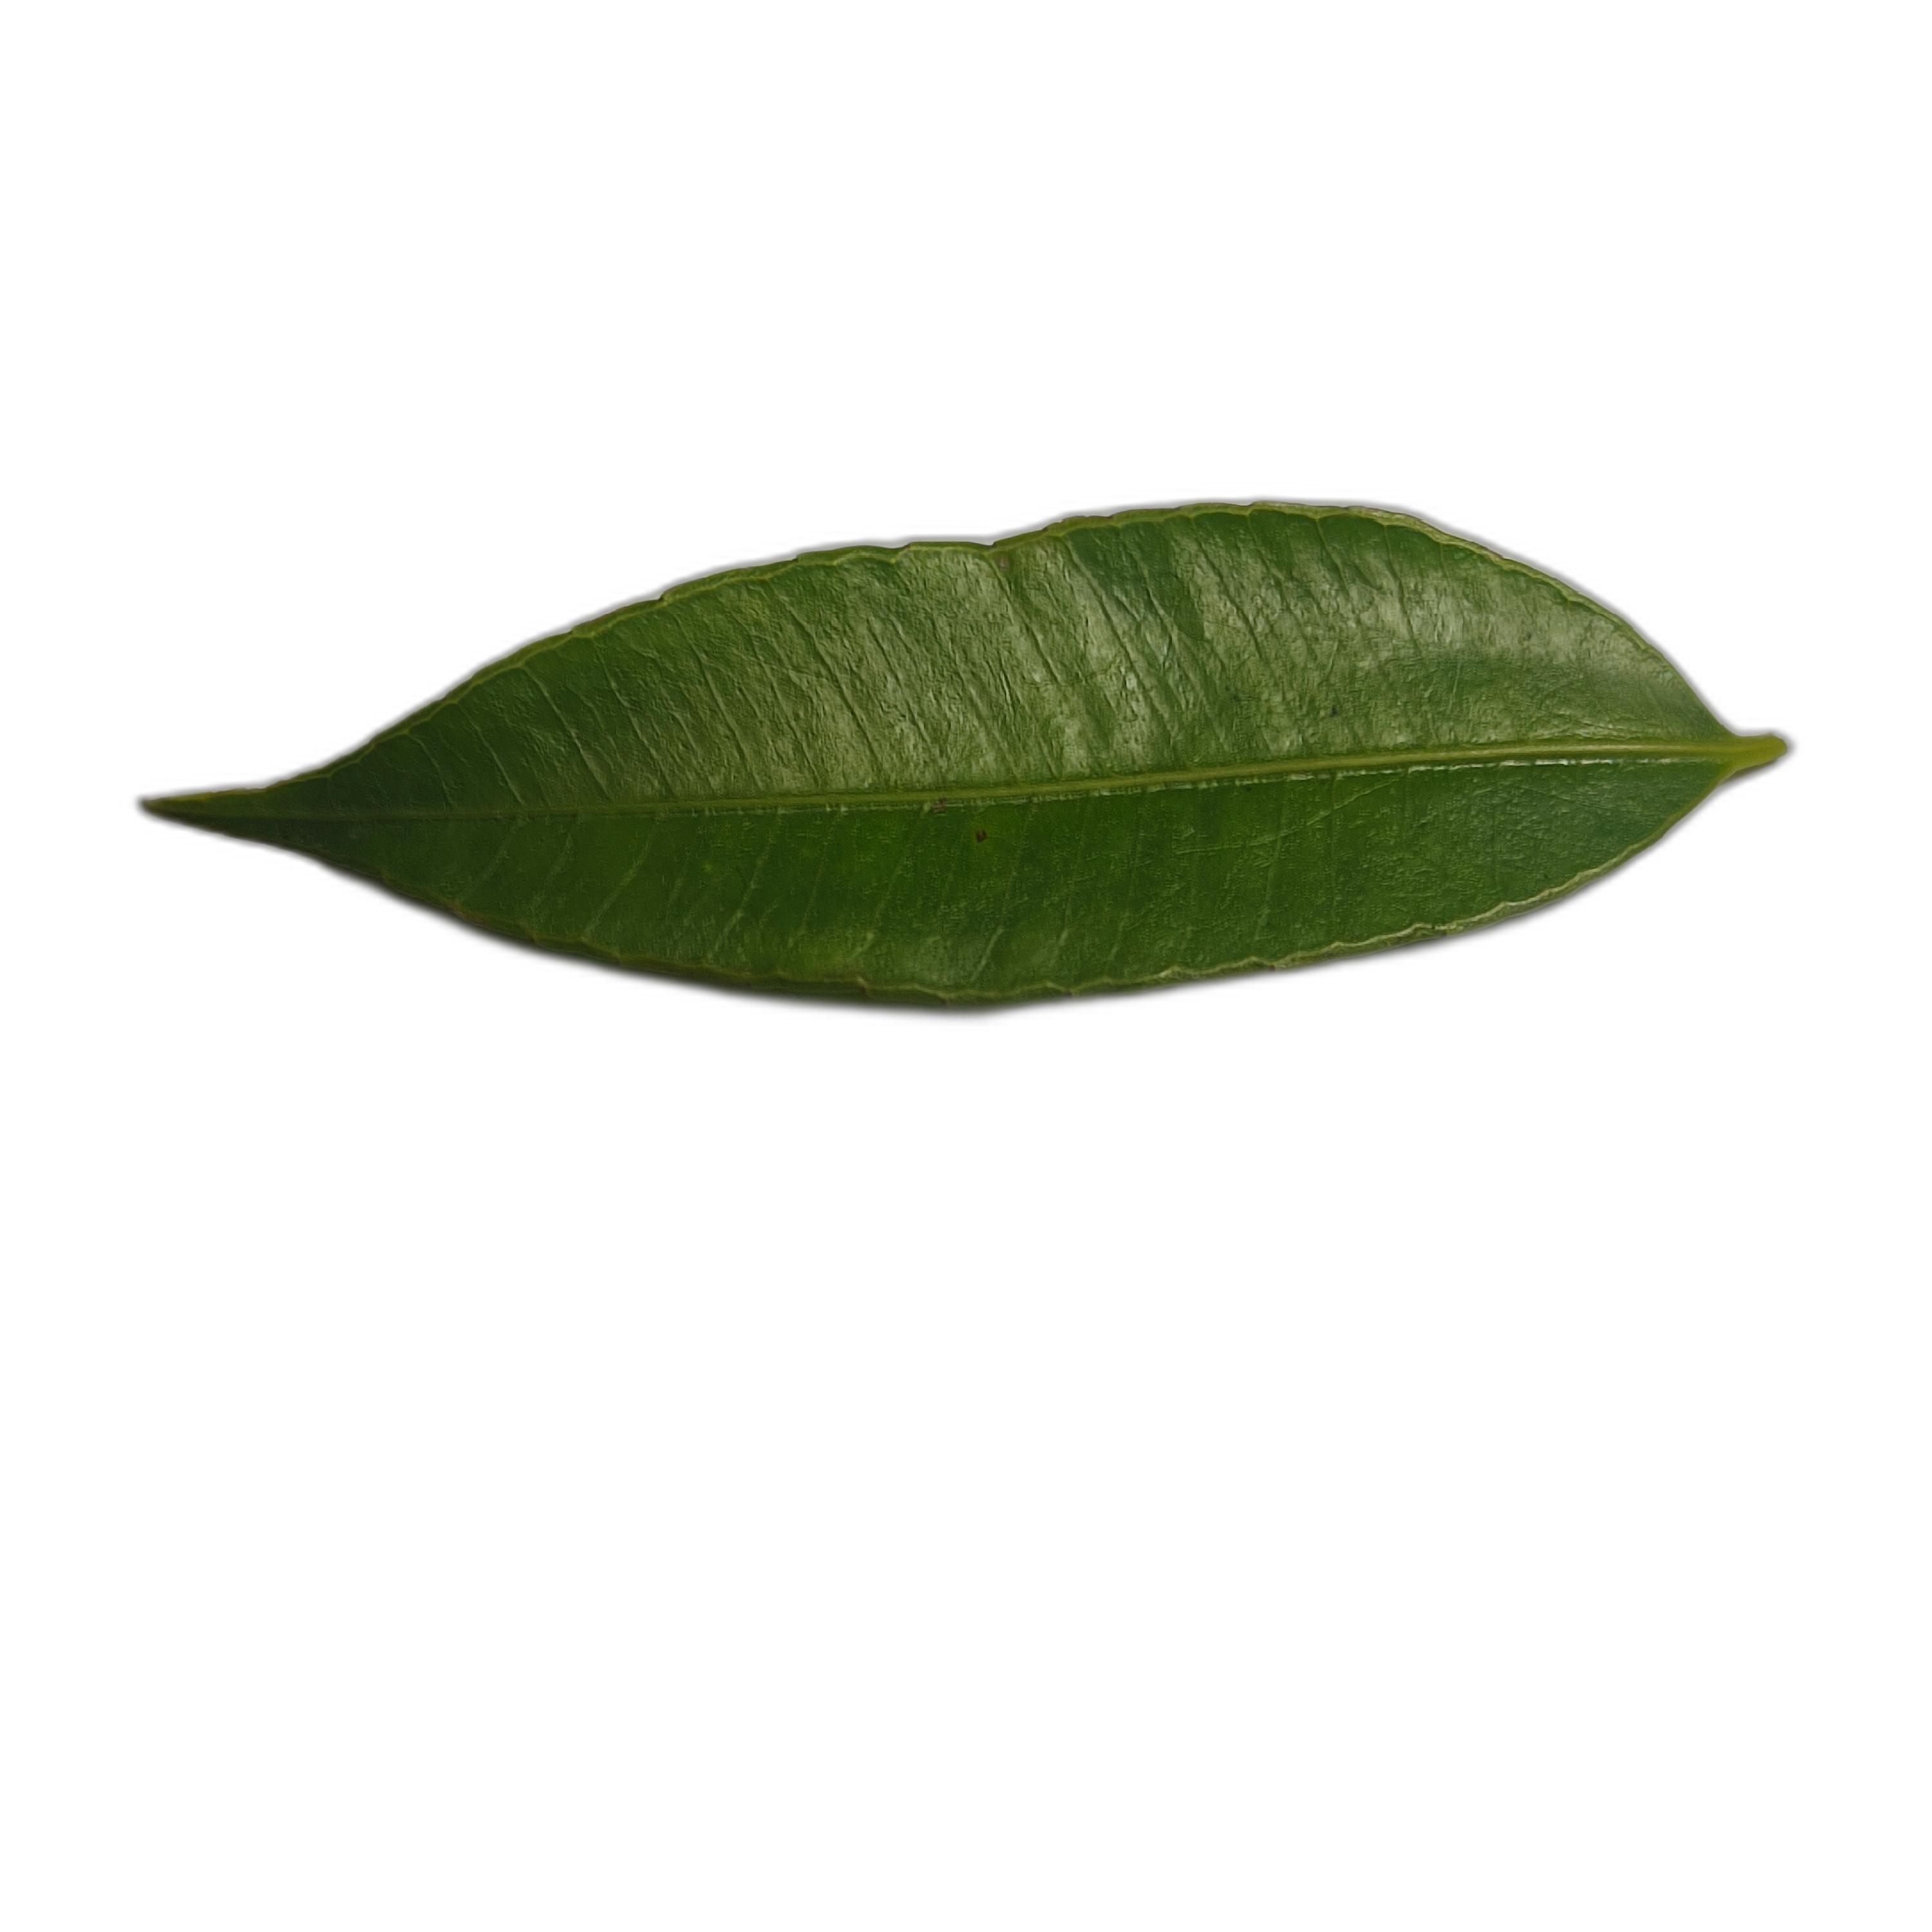
Label: healthy